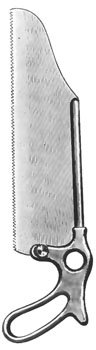
Satterlee Bone Saw 13" Ring Hdl S/s
Category: Industrial & Scientific
Satterlee Bone Saw 13" Ring Hdl S/s
Features: Satterlee Bone Saw 13" Ring Hdl S/s